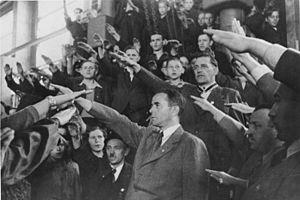
cérémonie de remise de médaille (croix de guerre) par le ministre du Reich pour l'armement et la production de guerre, Albert Speer, suite à la reprise rapide du travail dans une usine de munitions endommagée par une attaque aérienne (traduction incomplète de la légende)